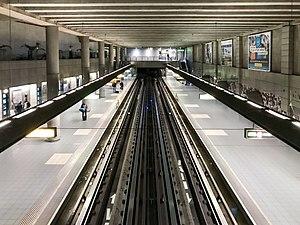
Quais de la station de métro Gare de Vaise